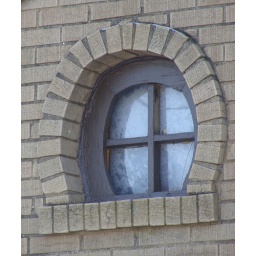
Tiny window in a tiny house